The Girl from the Marsh Croft (1958 film)

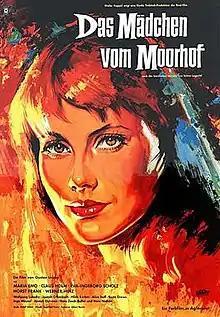

The Girl from the Marsh Croft is a 1958 West German drama film directed by Gustav Ucicky and starring Maria Emo, Claus Holm and Eva Ingeborg Scholz. It was adapted from Selma Lagerlöf's 1908 eponymous novel. It was a remake of a 1935 film of the same name.